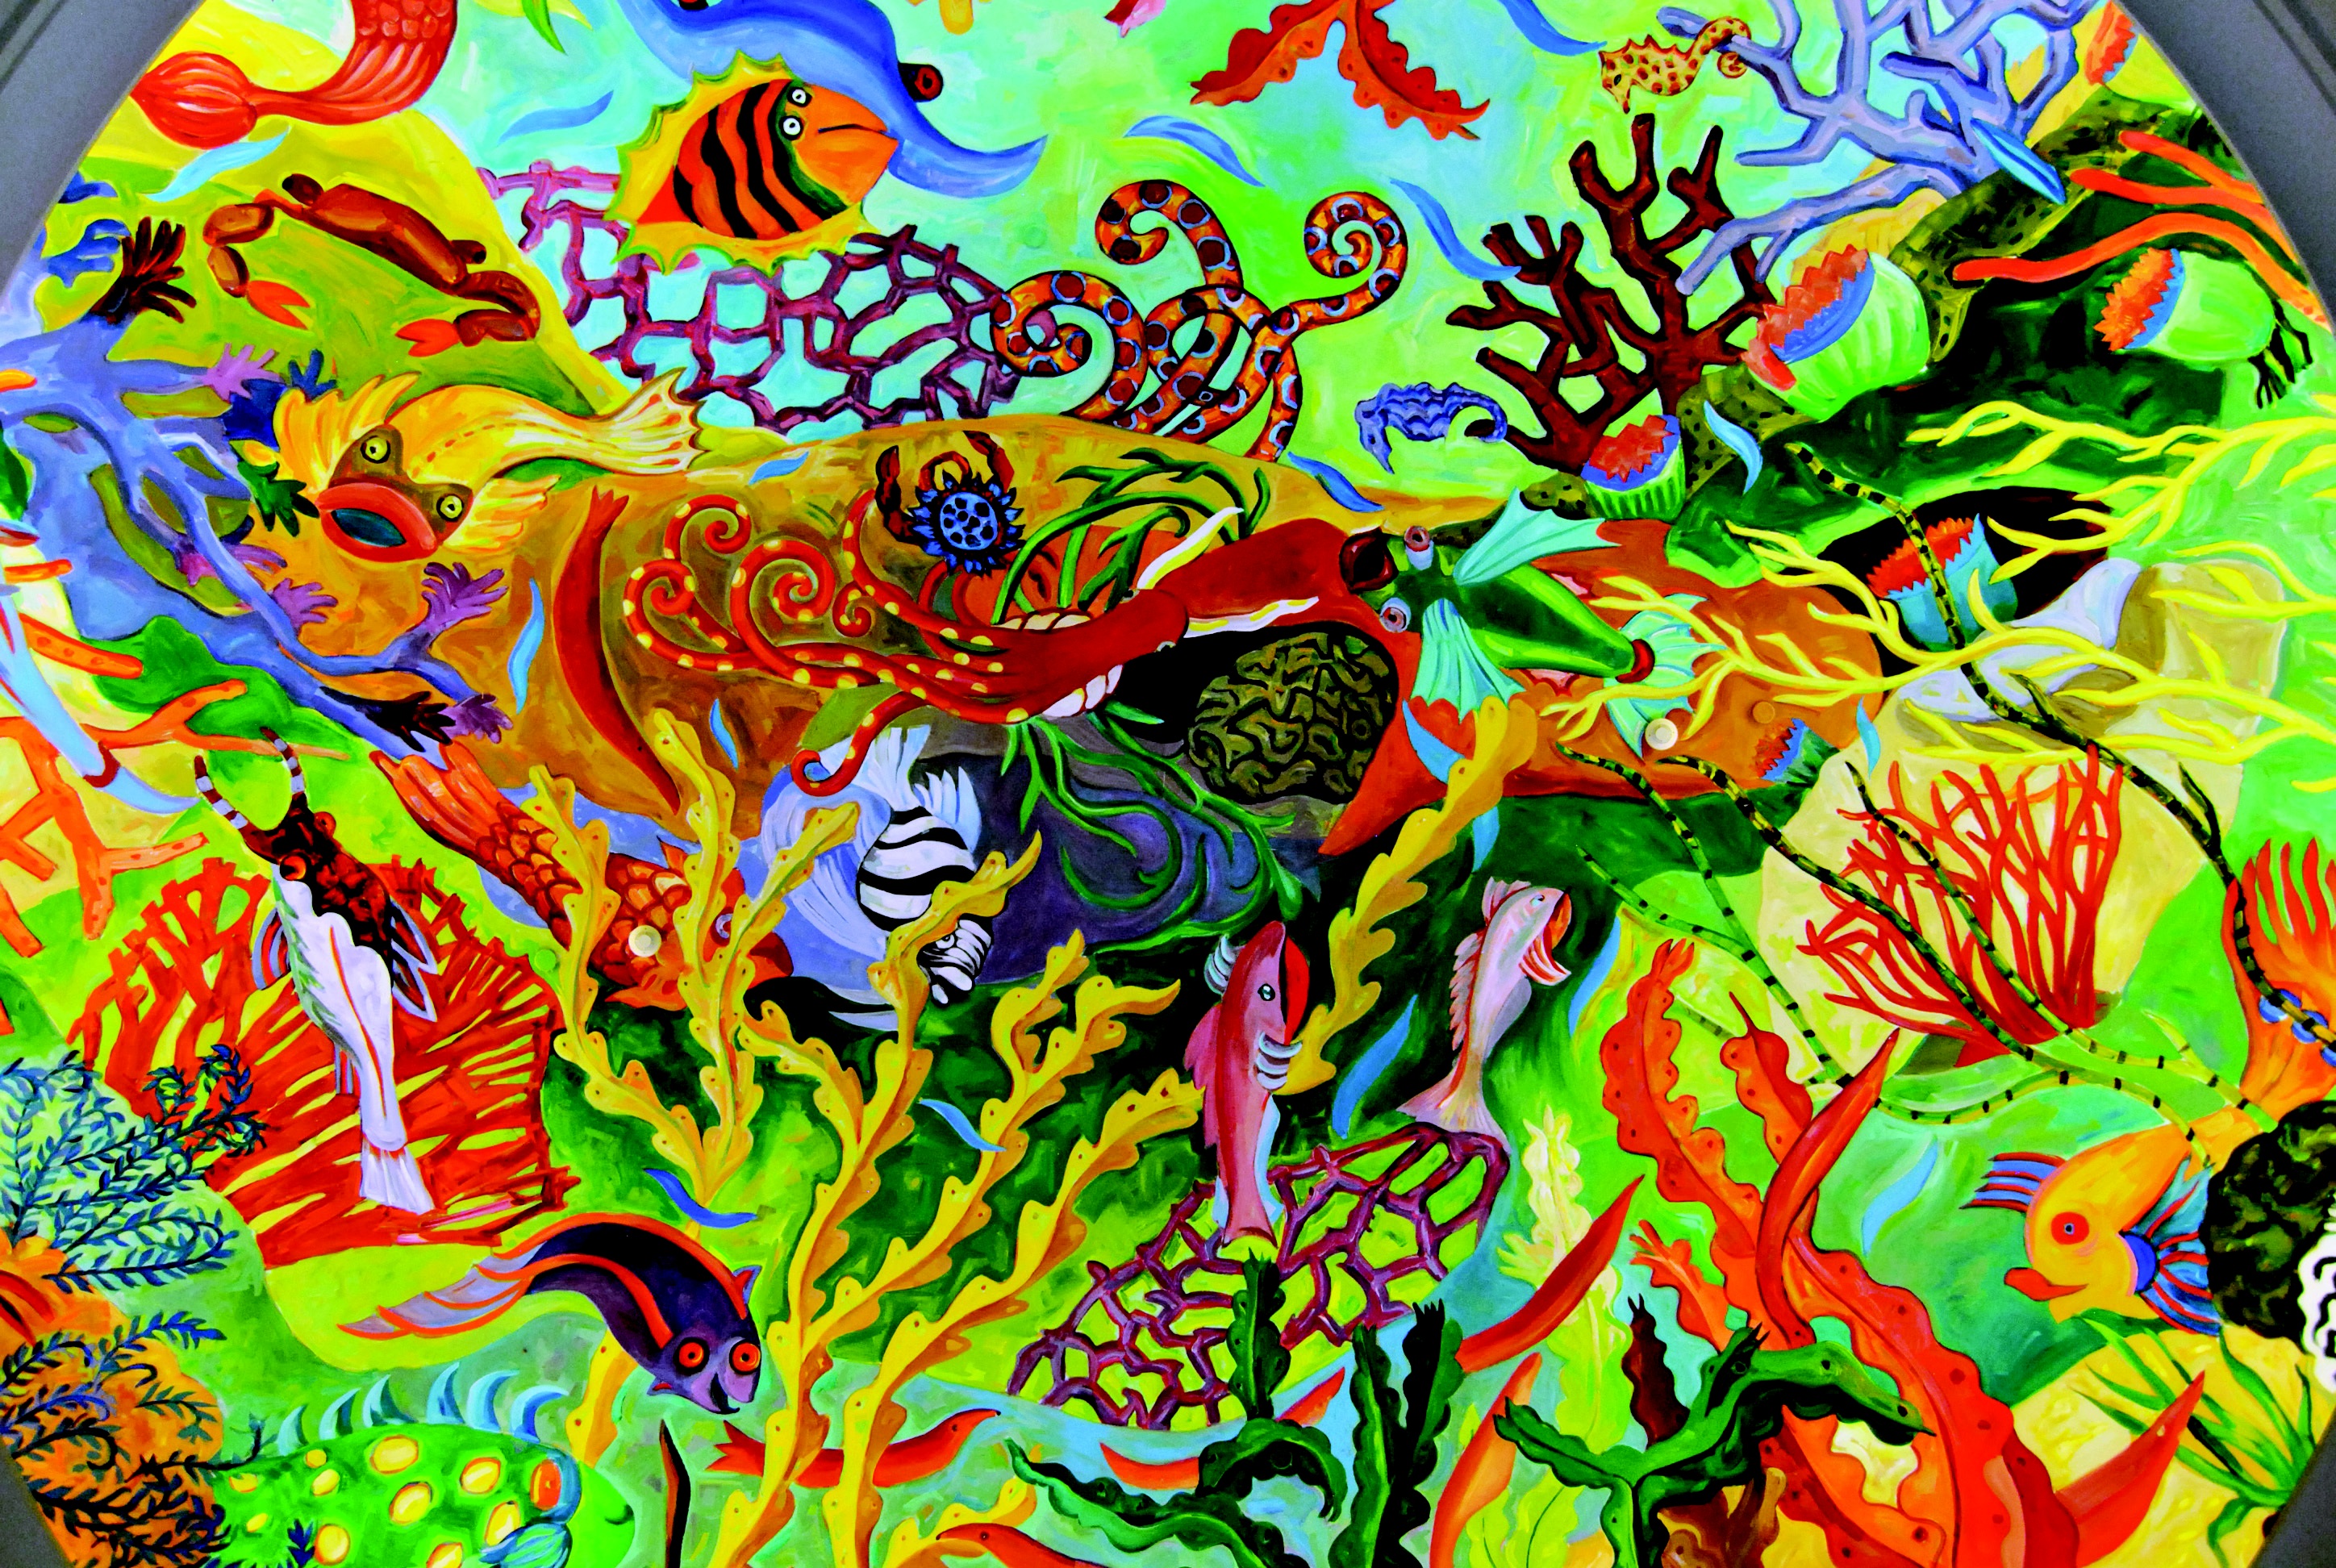
jungle, dubai, painting, art, illustration, mural, fresco, modern art, psychedelic art, child art, atlantis hotel